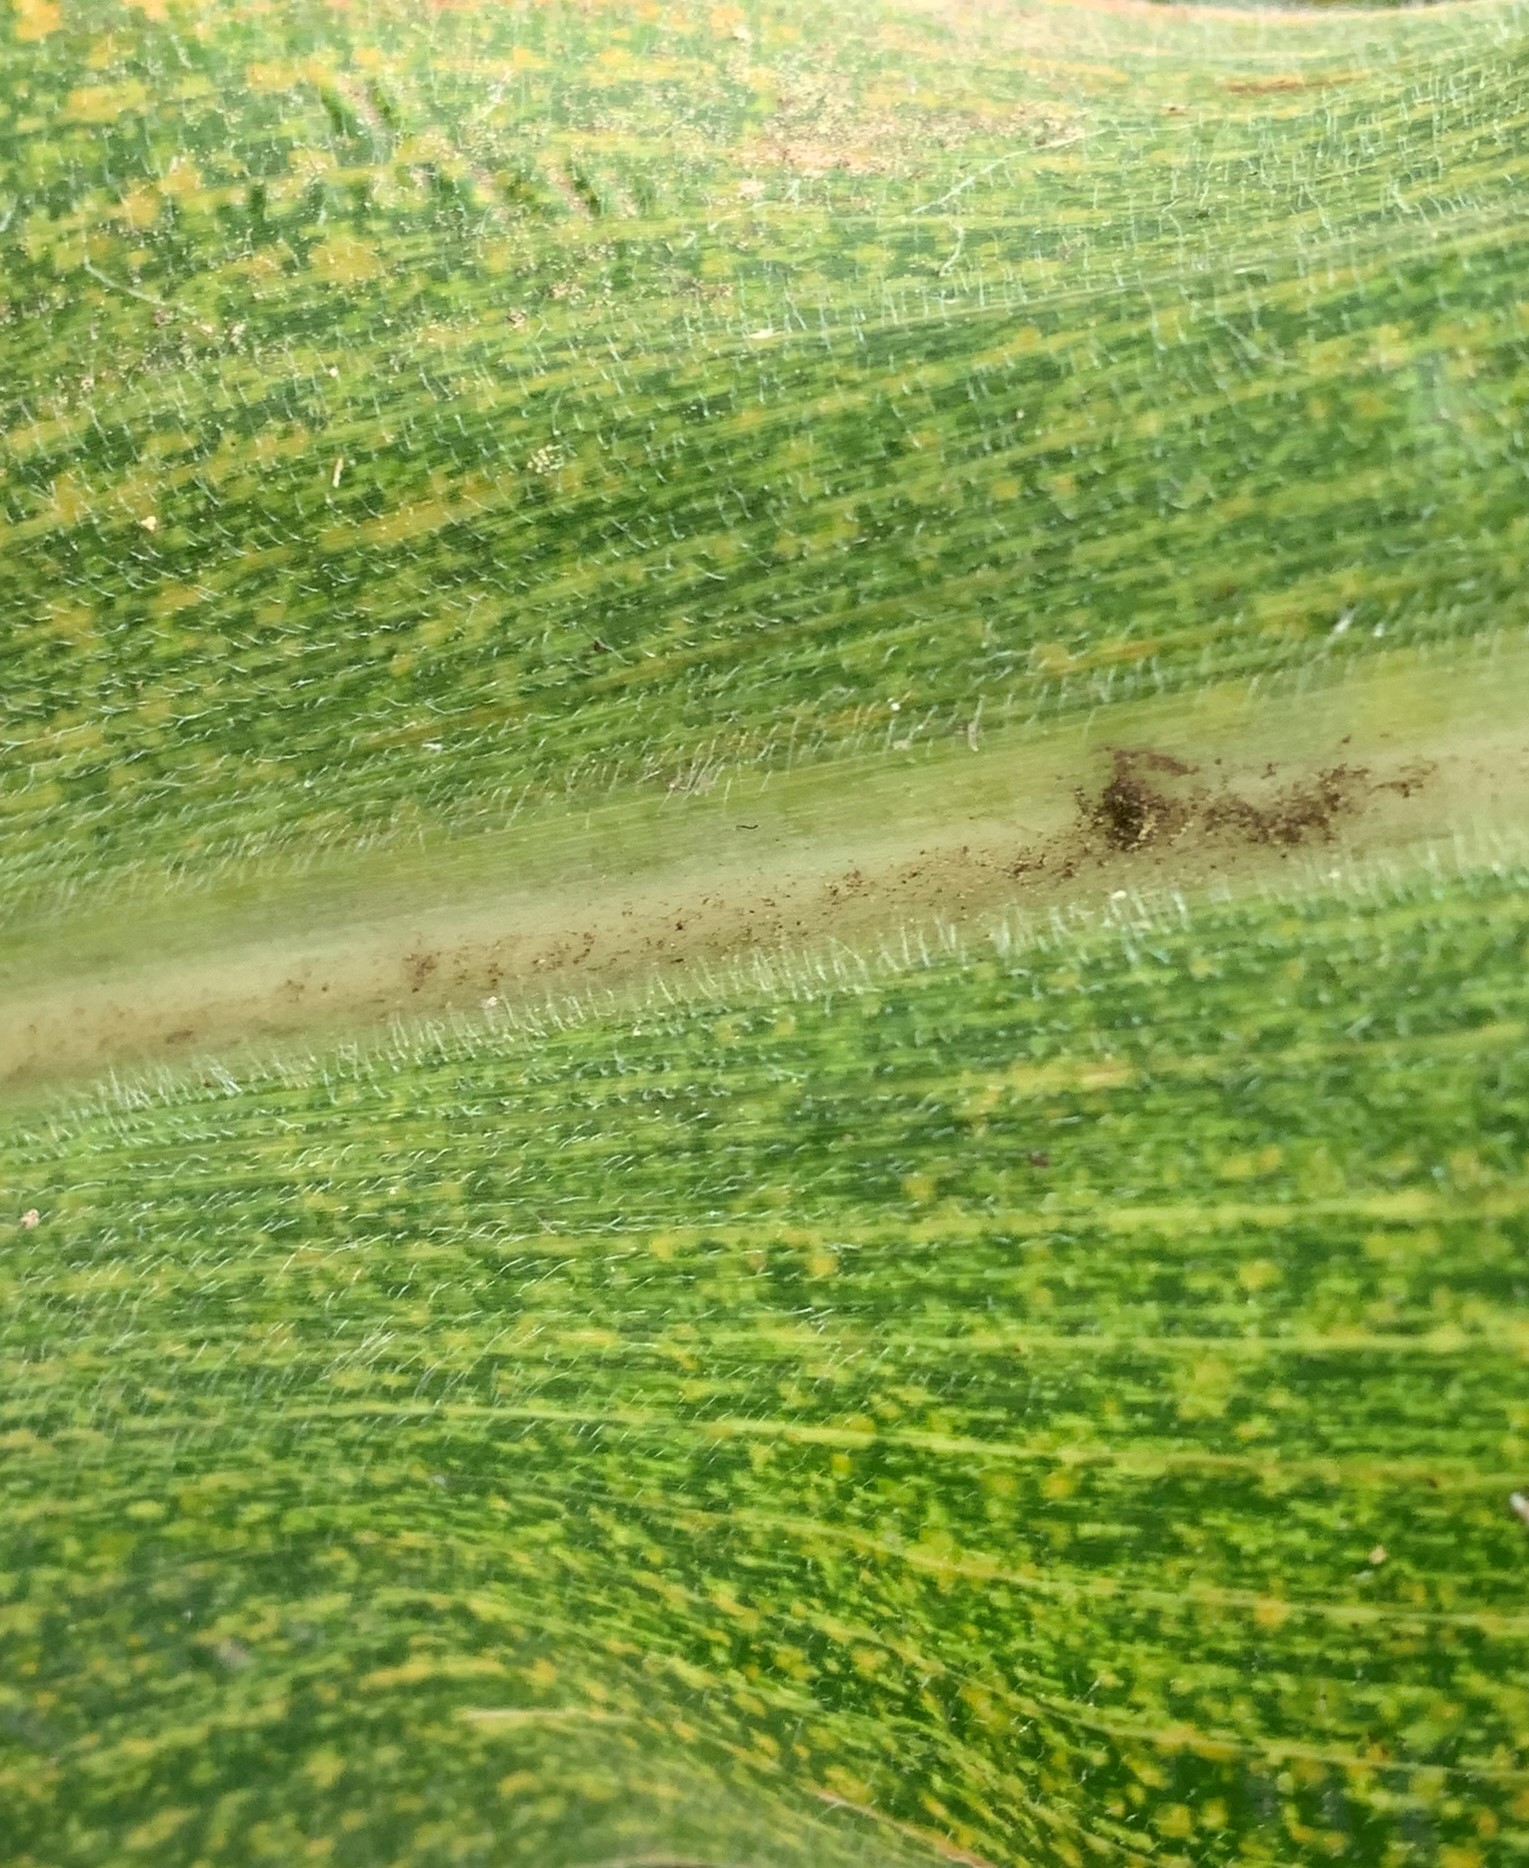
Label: MLN